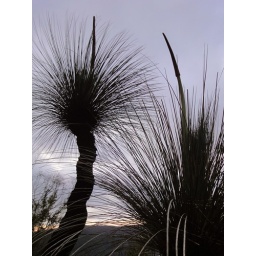
grass tree against evening sky